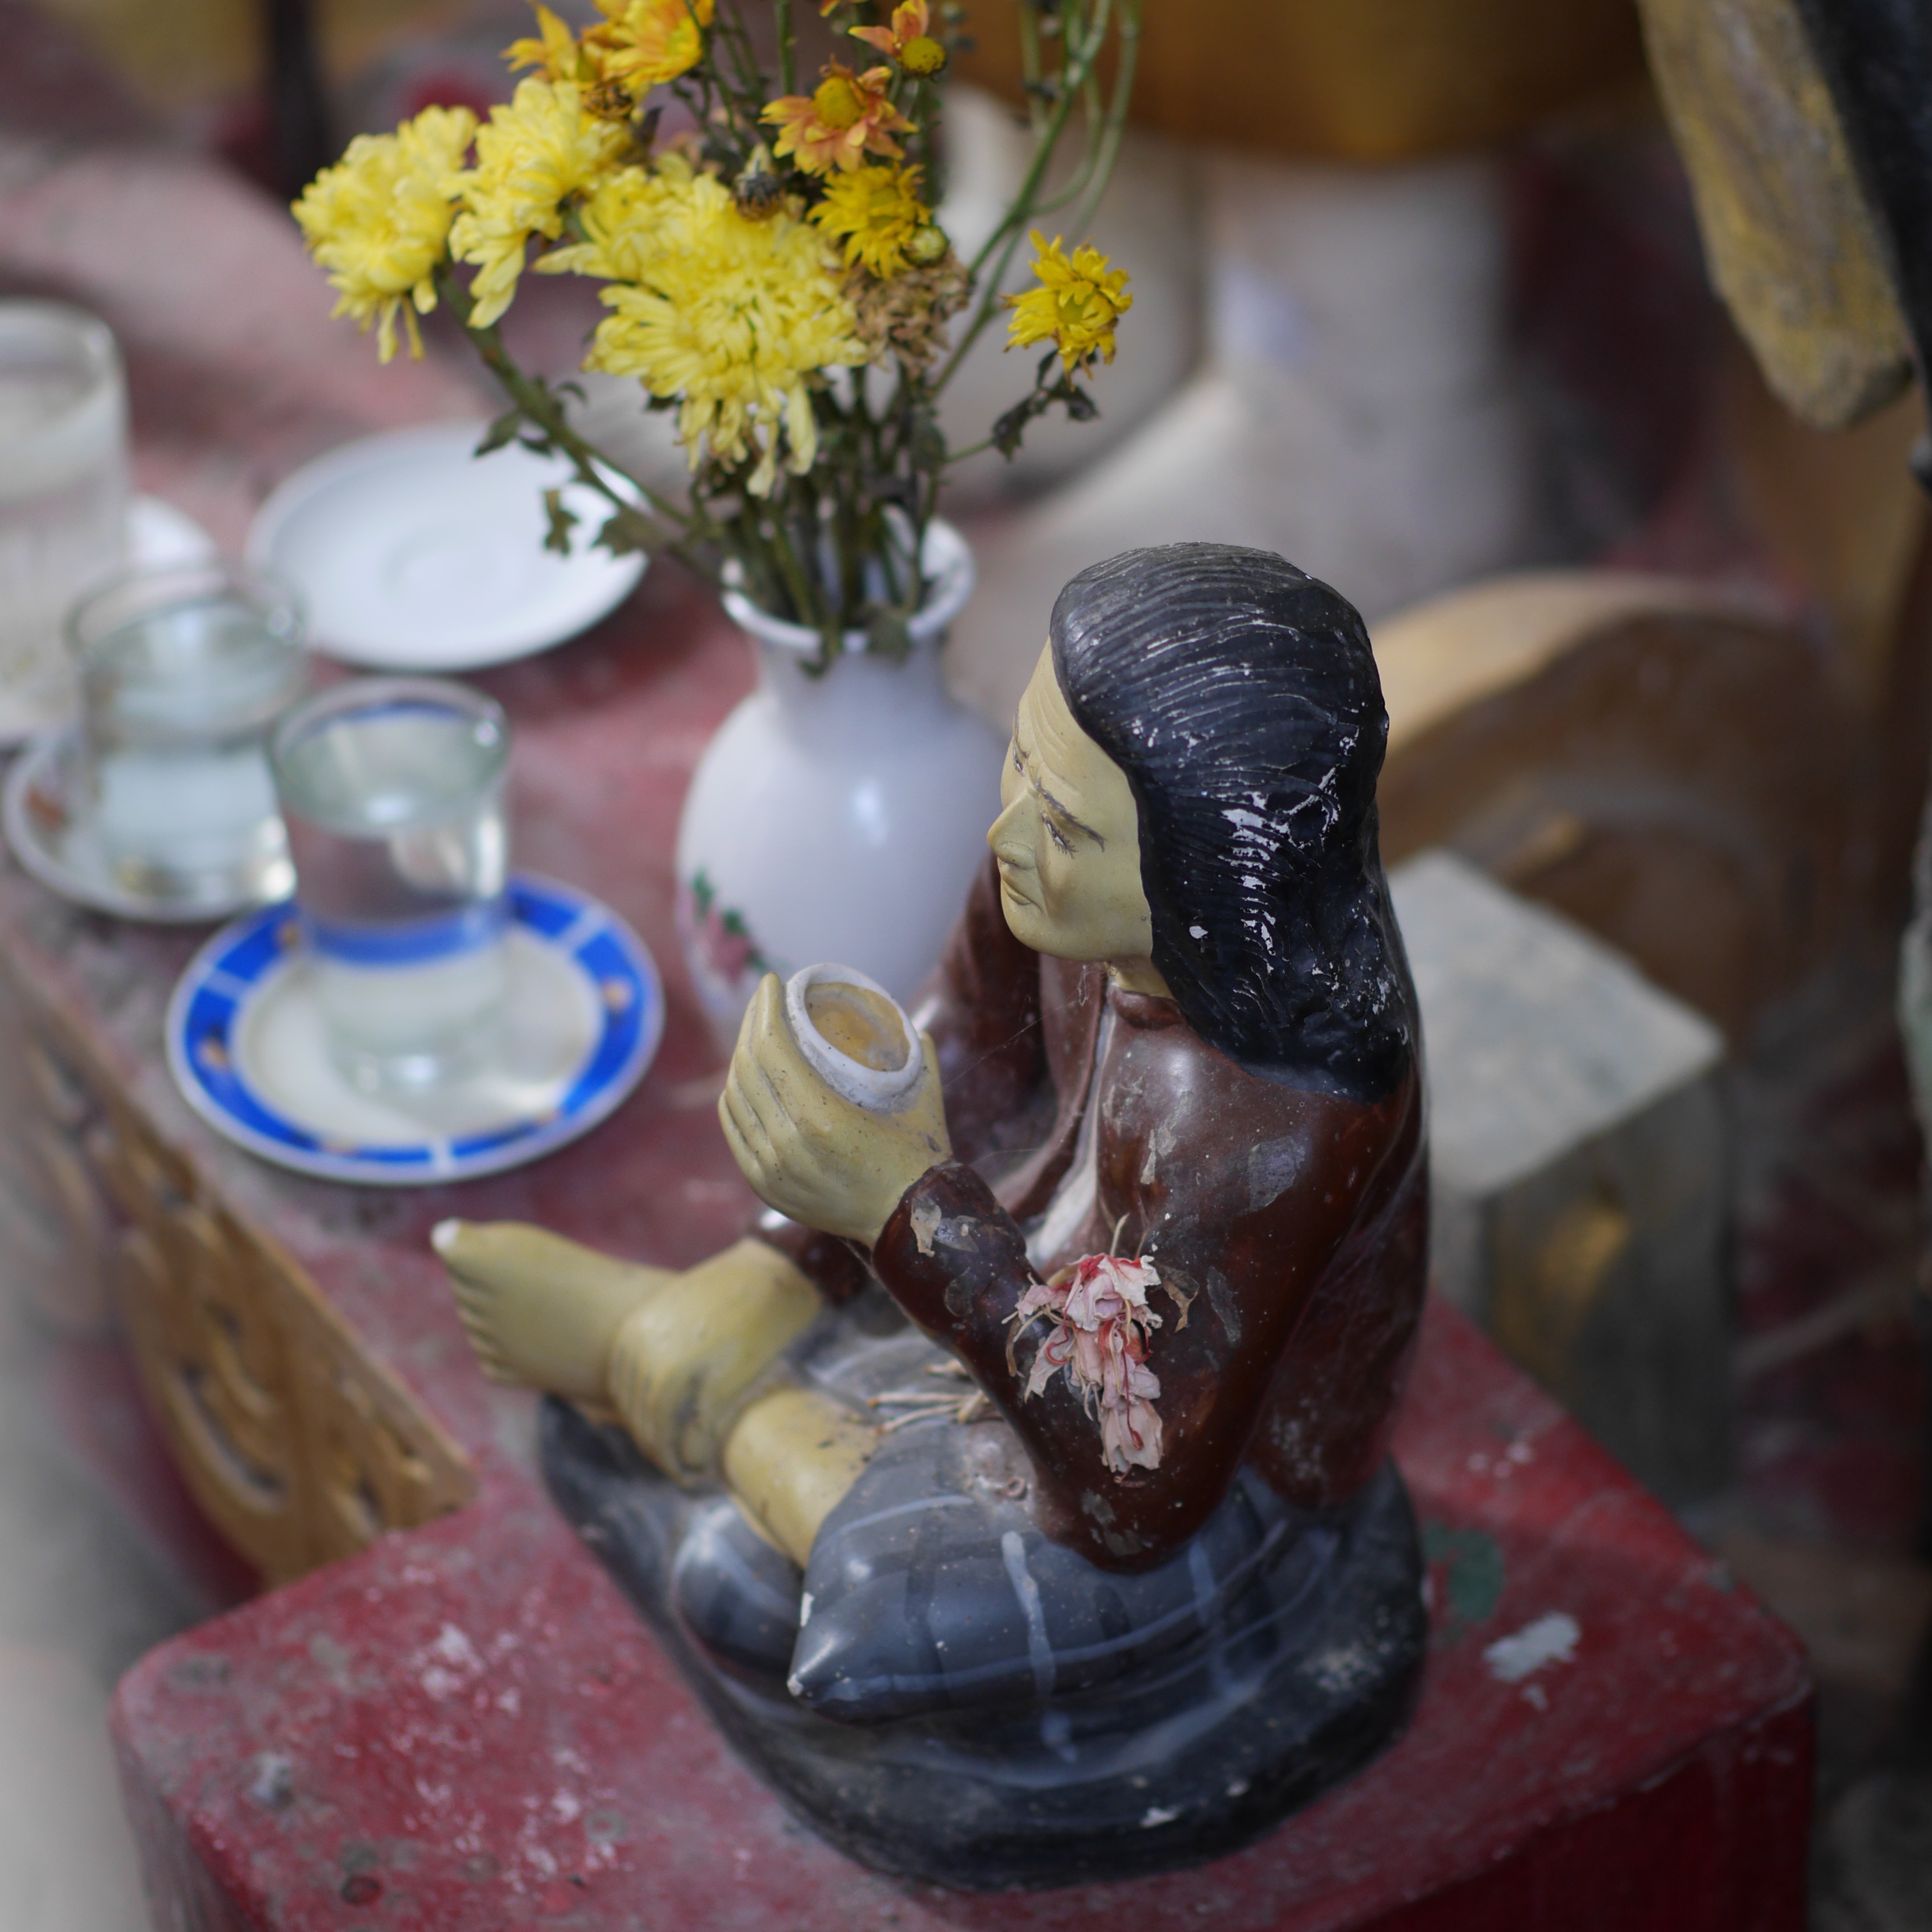
statue, buddhism, miniature, art, temple, shrine, spirit, myanmar, burma, sacrifice, temple figure